Embrach

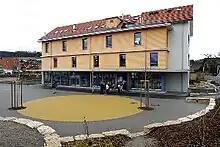
Primary school Embrach Dorf

The powerful Schulpflege (school board) is responsible for the proper fulfillments of all tasks in the primary school education. It is primarily operative at the strategic level. A school board is responsible for the operational tasks. The board provides educational, personnel and administrative management within the framework of their delegated powers. It supports and advises the Schulpflege in all aspects of the school.